Government of North Carolina

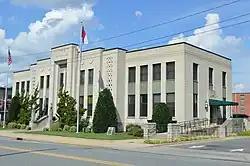
Municipal Building in Asheboro, North Carolina

The General Assembly's authority to create local governments comes from Article VII of the Constitution of North Carolina. Local governments in North Carolina primarily consist of counties, cities, and towns. The state makes no legal distinction between a town and a city; all are treated as municipalities, with the name being a matter of choice. North Carolina has 100 counties and more than 552 municipalities. There are also special purpose governments, most of which concern either soil and water conservation or housing and community development. Some local governments are joined in regional councils with others to improve coordination and cooperation.